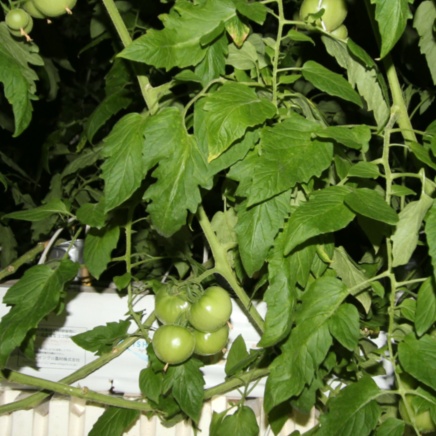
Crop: tomato